Foreign policy of the Jimmy Carter administration

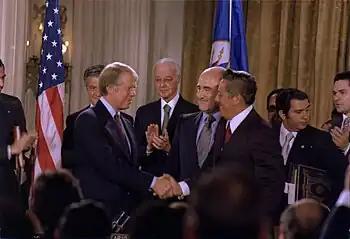
Carter and Omar Torrijos shake hands moments after the signing of the Torrijos-Carter Treaties.

On taking office, Carter decided to attempt to mediate the long-running Arab–Israeli conflict. He sought a comprehensive settlement between Israel and its neighbors through a reconvening of the 1973 Geneva Conference, but these efforts had collapsed by the end of 1977. Though unsuccessful in reconvening the conference, Carter convinced Egyptian leader Anwar Sadat to visit Israel in 1978. Sadat's visit drew the condemnation of other Arab League countries, but Sadat and Israeli Prime Minister Menachem Begin each expressed an openness to bilateral talks. Begin sought security guarantees; Sadat sought the withdrawal of Israeli forces from the Sinai Peninsula and home rule for the West Bank and Gaza, Israeli-occupied territories that were largely populated by Palestinian Arabs. Israel had taken control of the West Bank and Gaza in the 1967 Six-Day War, while the Sinai had been occupied by Israel since the end of the 1973 Yom Kippur War.